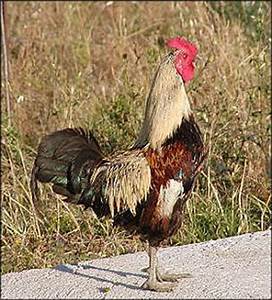
Label: gallina